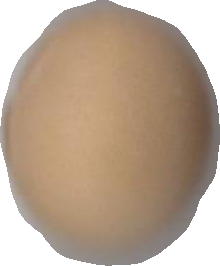
Variety: Grobogan